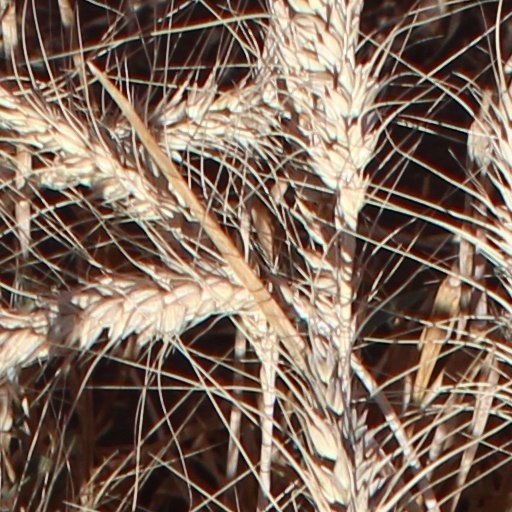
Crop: wheat